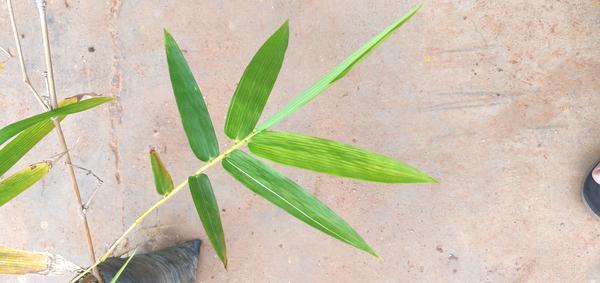
Plant: Bamboo